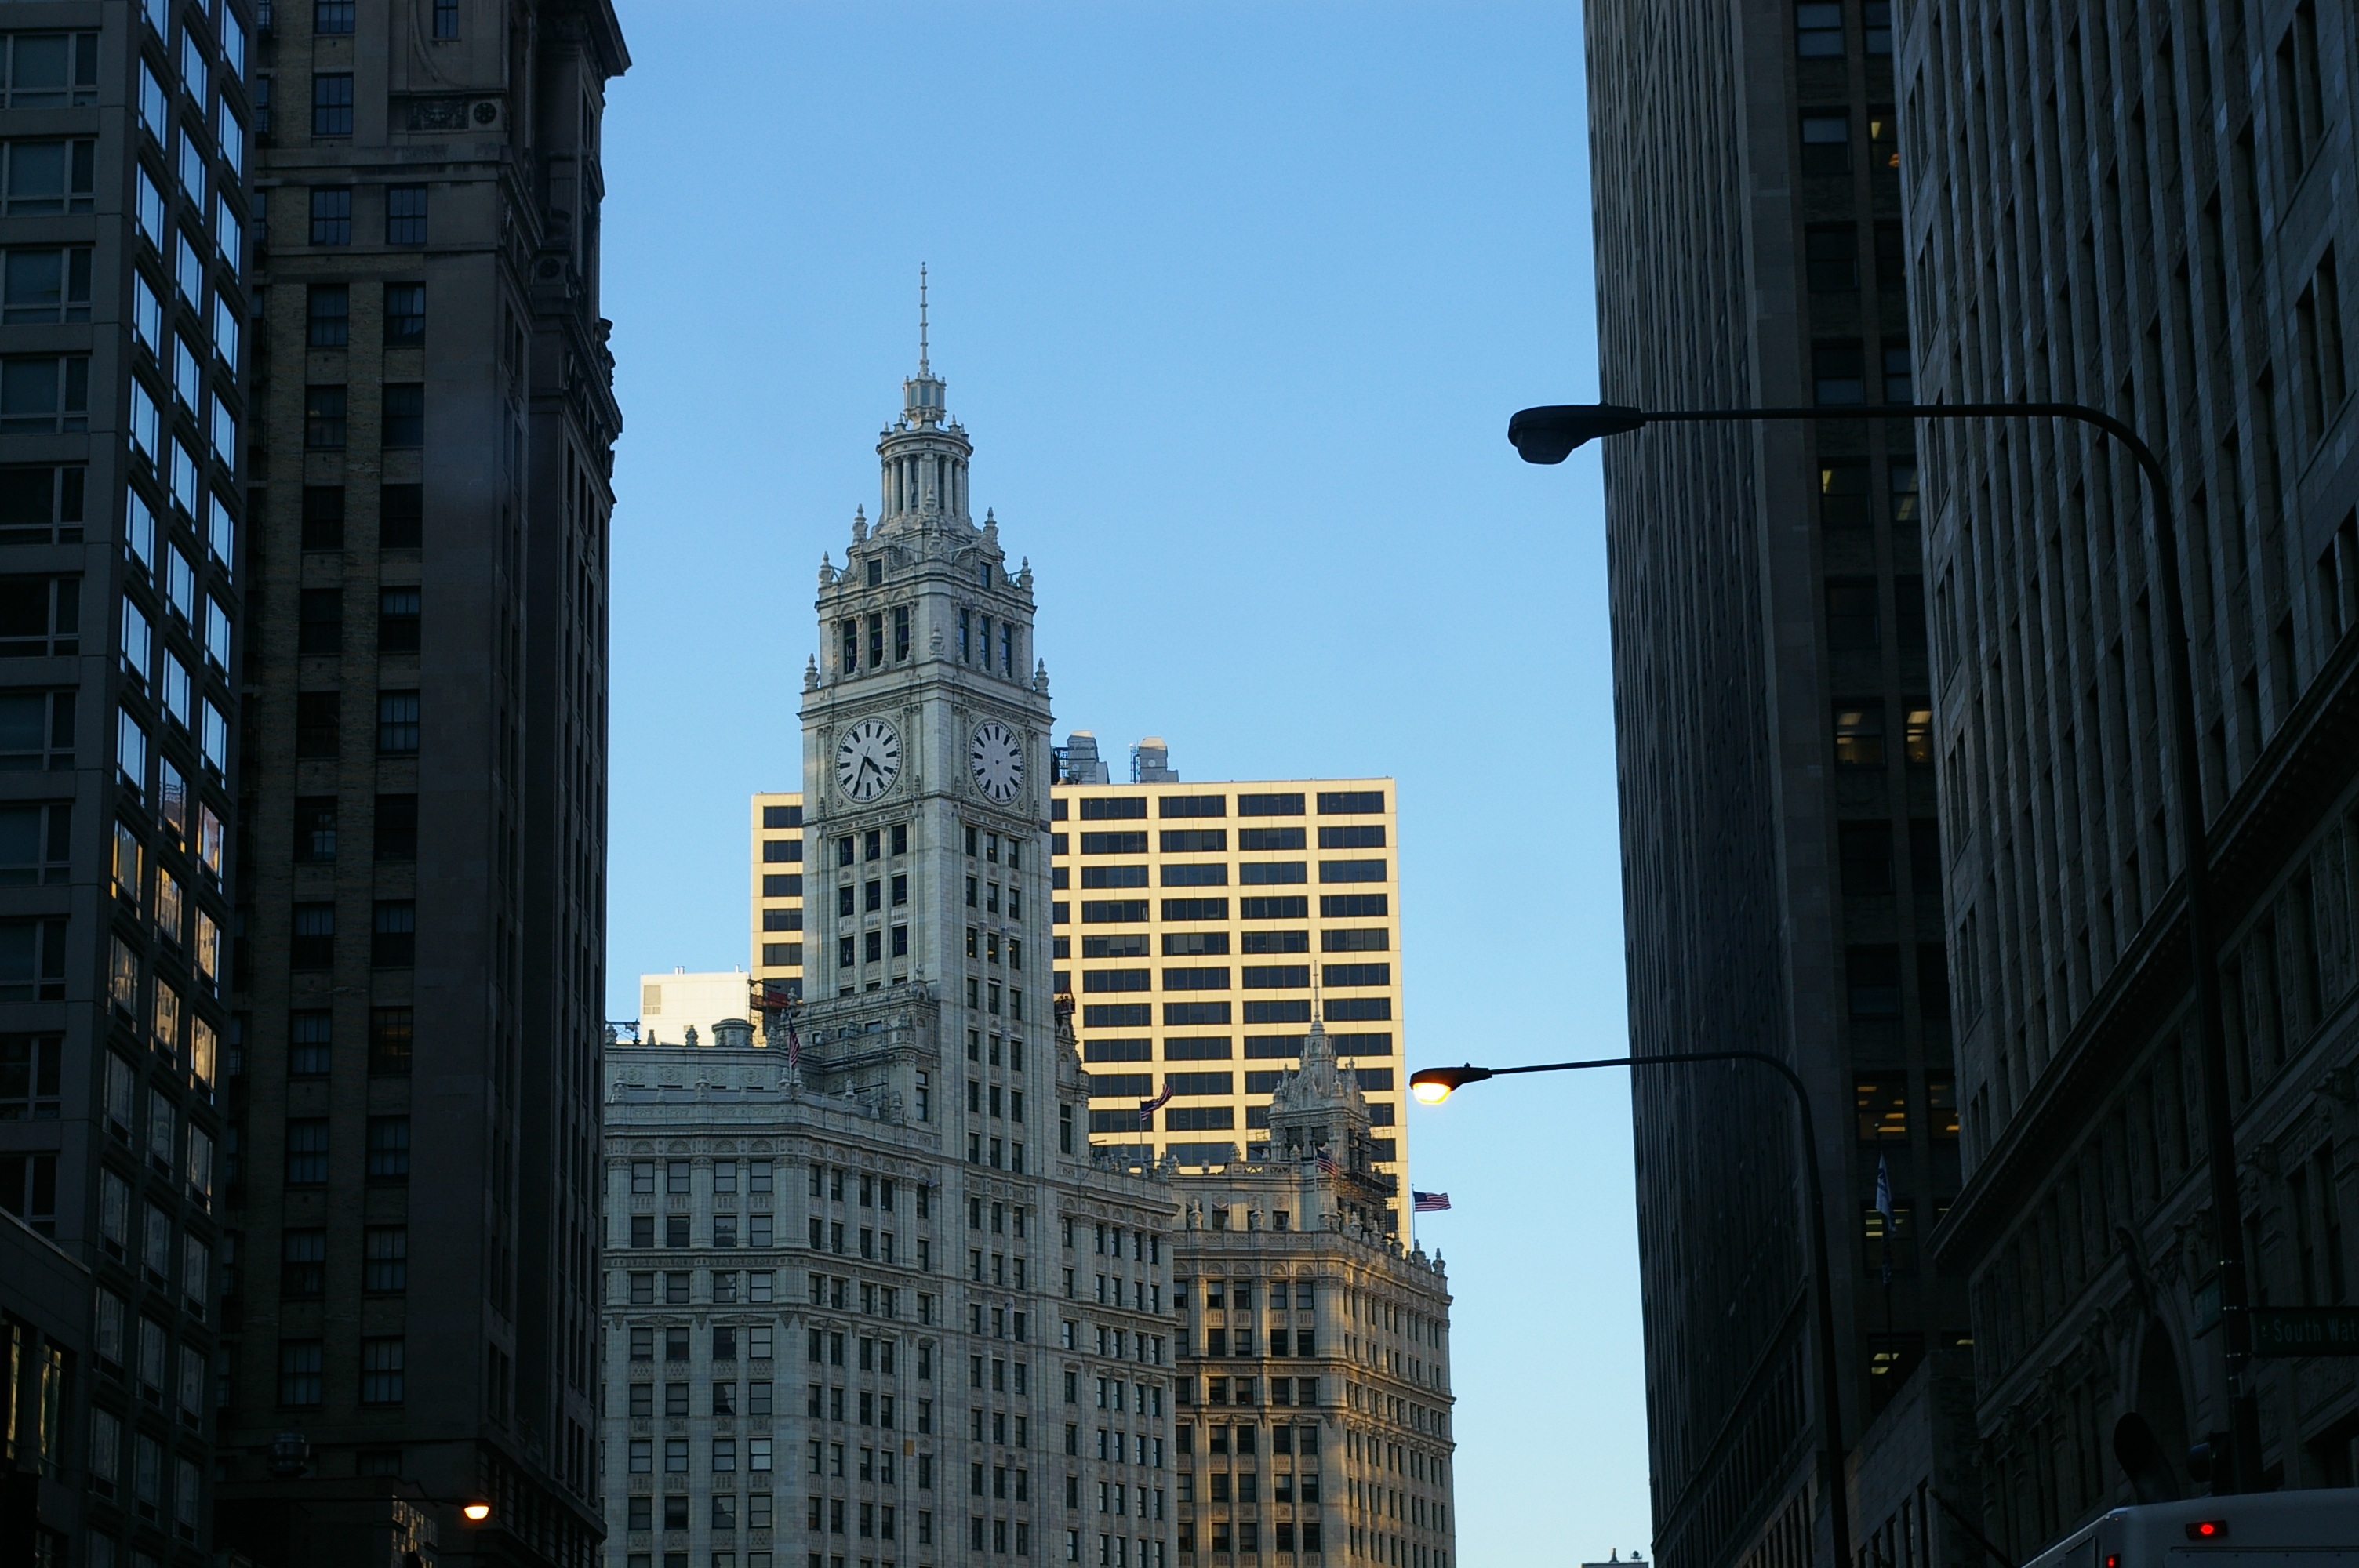
architecture, road, skyline, street, clock, building, city, skyscraper, cityscape, downtown, evening, tower, america, landmark, chicago, facade, modern, tower block, big, metropolis, urban area, human settlement, metropolitan area